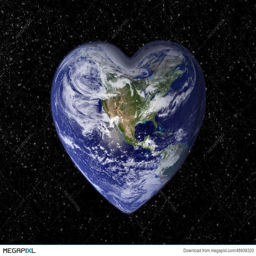
the earth in the shape of a heart